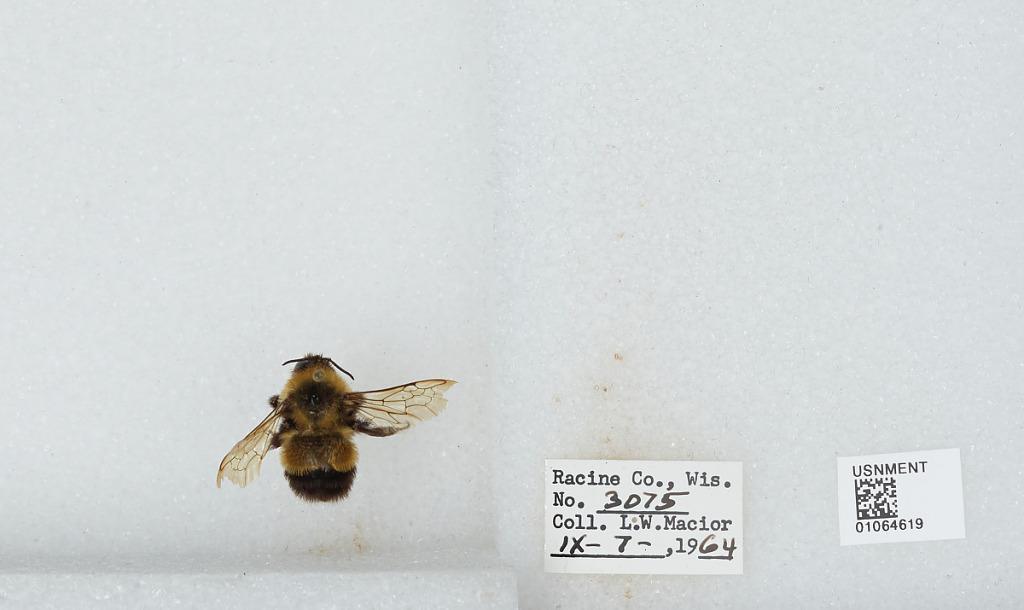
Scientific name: Bombus (Bombus) affinis Cresson
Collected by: L. Macior
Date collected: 1964-9-7
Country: United States
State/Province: Wisconsin
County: Racine
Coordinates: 42.78, -87.76